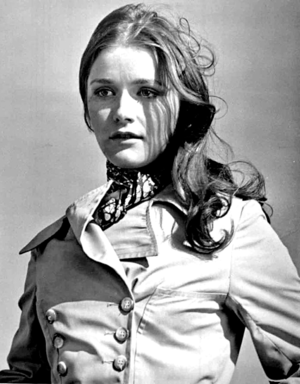
Margaret Ruth Kidder, dite Margot Kidder, est une actrice et productrice canadienne naturalisée américaine, née le 17 octobre 1948 à Yellowknife et morte le 13 mai 2018 à Livingston.
Sœurs de sang est un thriller américain écrit et réalisé par Brian De Palma, sorti en 1973.
Brian De Palma [ˈbraɪən də ˈpɑlmə] est un réalisateur, producteur de cinéma et scénariste américain, né le 11 septembre 1940 à Newark.